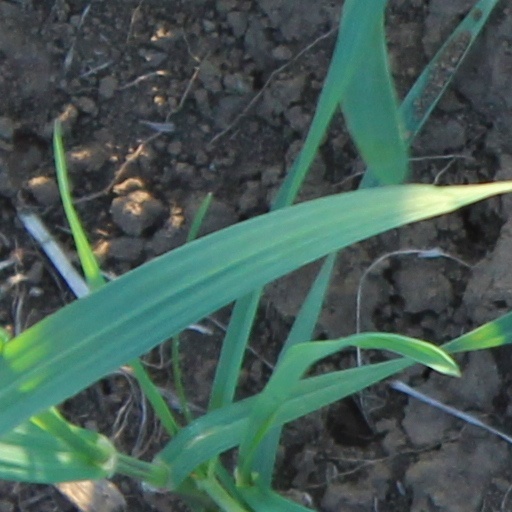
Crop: wheat